Kuhlohorn

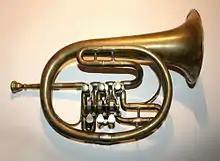
Kuhlo-Flügelhorn (Kuhlohorn)

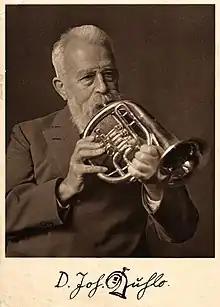
Johannes Kuhlo playing a Kuhlohorn crafted by Ernst David

The Kuhlohorn (also Kuhlo-Flügelhorn) is a small flugelhorn in B. This is a specially designed brass wind-instrument played using a deep bowled mouth piece. Chief characteristics are its oval design and integrated, usually conical tubing. Kuhlohorns commonly are featuring a conical tuning slide, at the second curved pipe section after the rotary valves.